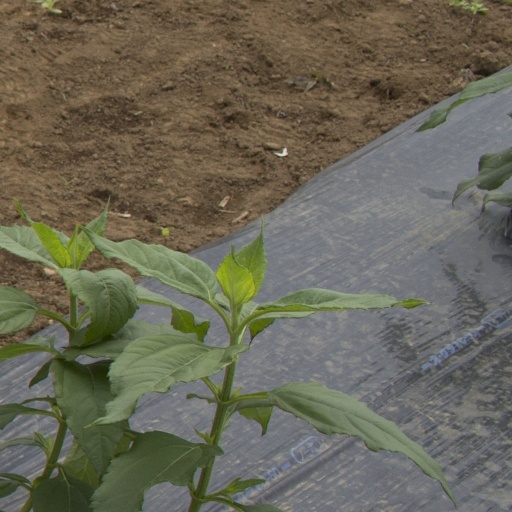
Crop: Jerusalem artichoke